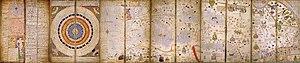
L'Atlas catalan est un portulan du XIVᵉ siècle, réalisé vers 1375 et traditionnellement attribuée à Abraham Cresques, un cartographe juif majorquin de Palma, et à son fils Jehuda Cresques.